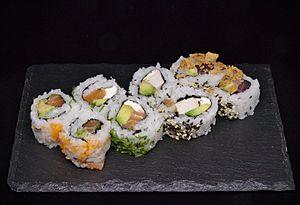
4 sortes de makizushi californiens à Bruxelles.
Le California roll ou California maki est un type de futo maki, généralement élaboré avec la feuille d'algue à l'intérieur, contenant du concombre, du crabe et de l'avocat et parsemé sur l'extérieur de graines de sésame ou de tobiko.